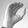
ASL letter: C